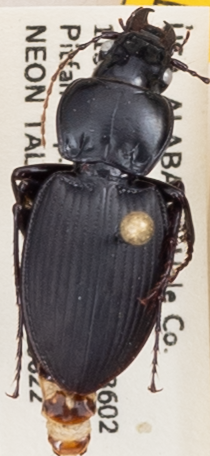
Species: Cyclotrachelus convivus
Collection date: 2021-06-22
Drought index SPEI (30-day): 1.69
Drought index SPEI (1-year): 1.01
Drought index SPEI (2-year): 2.09